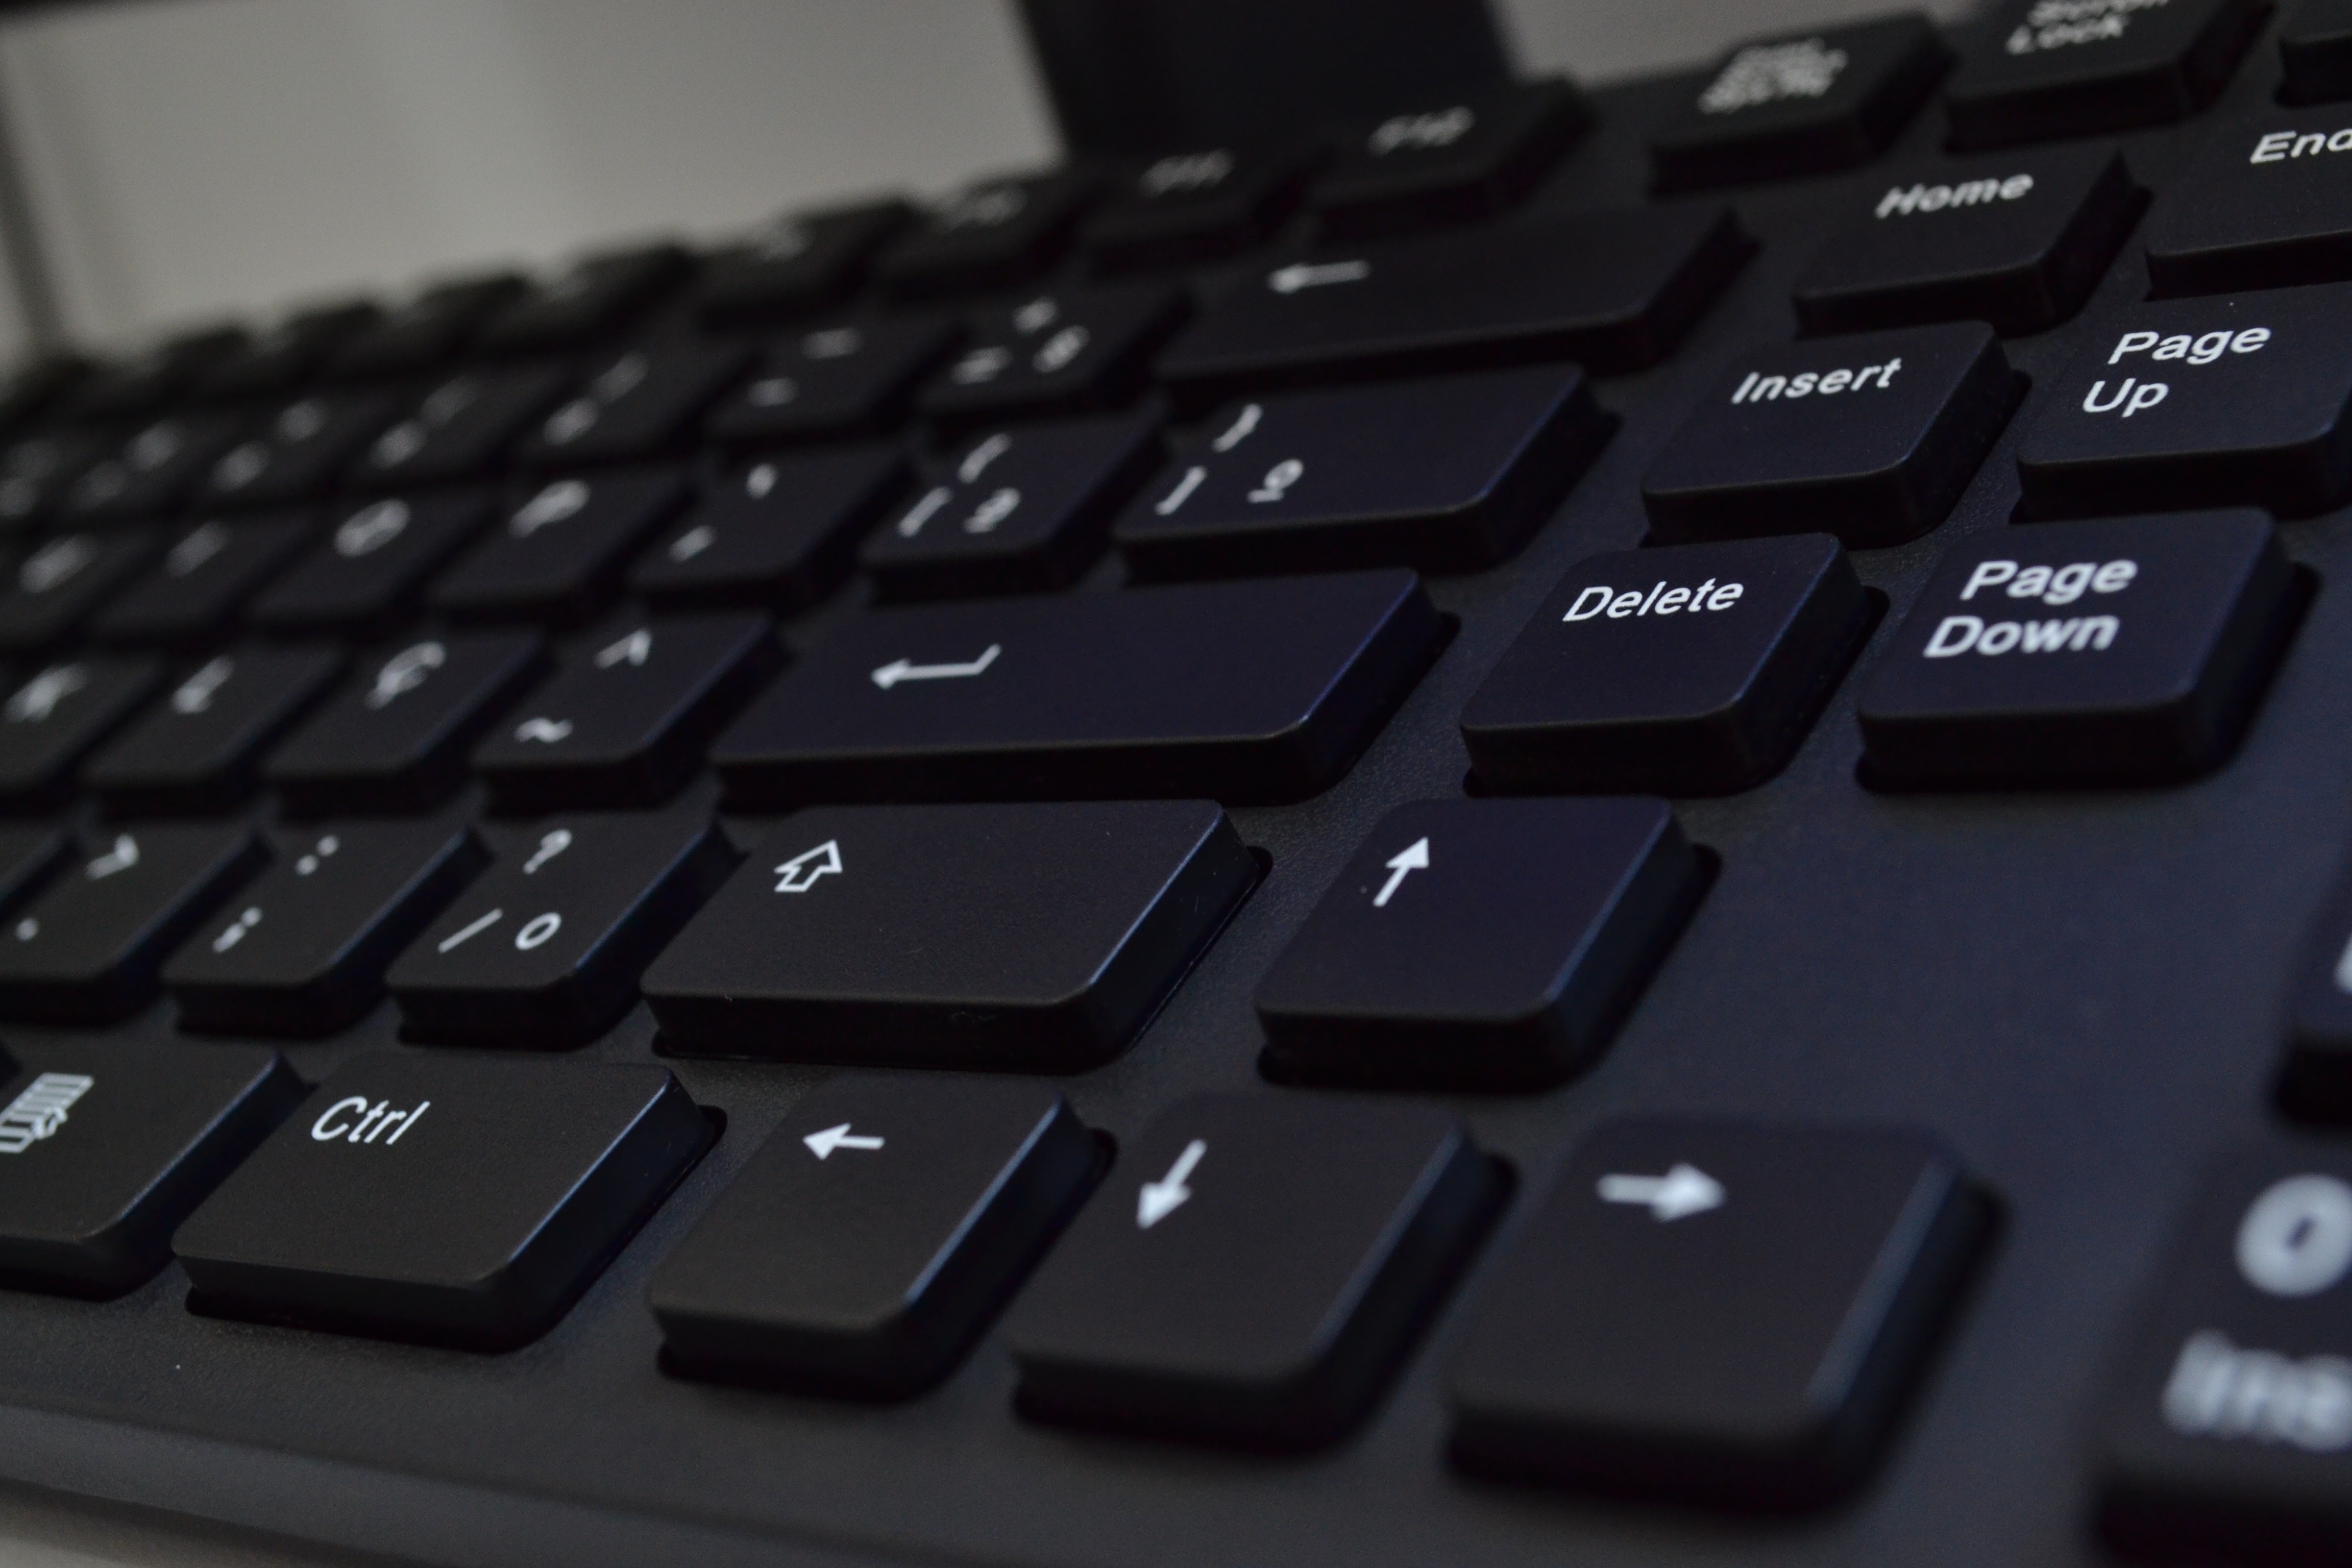
computer, keyboard, technology, multimedia, computer keyboard, informatics, numeric keypad, electronic device, computer hardware, musical keyboard, electronic instrument, electronic keyboard